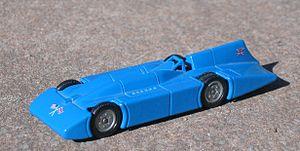
La Campbell-Railton Blue Bird était la dernière voiture de records de vitesse sur terre de Sir Malcolm Campbell, souvent appelée "L'Oiseau Bleu" en français.